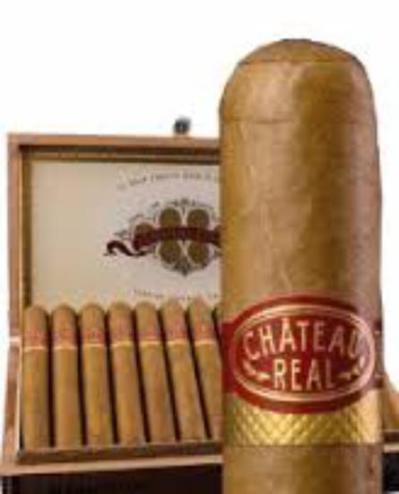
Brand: chateau real
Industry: Necessities